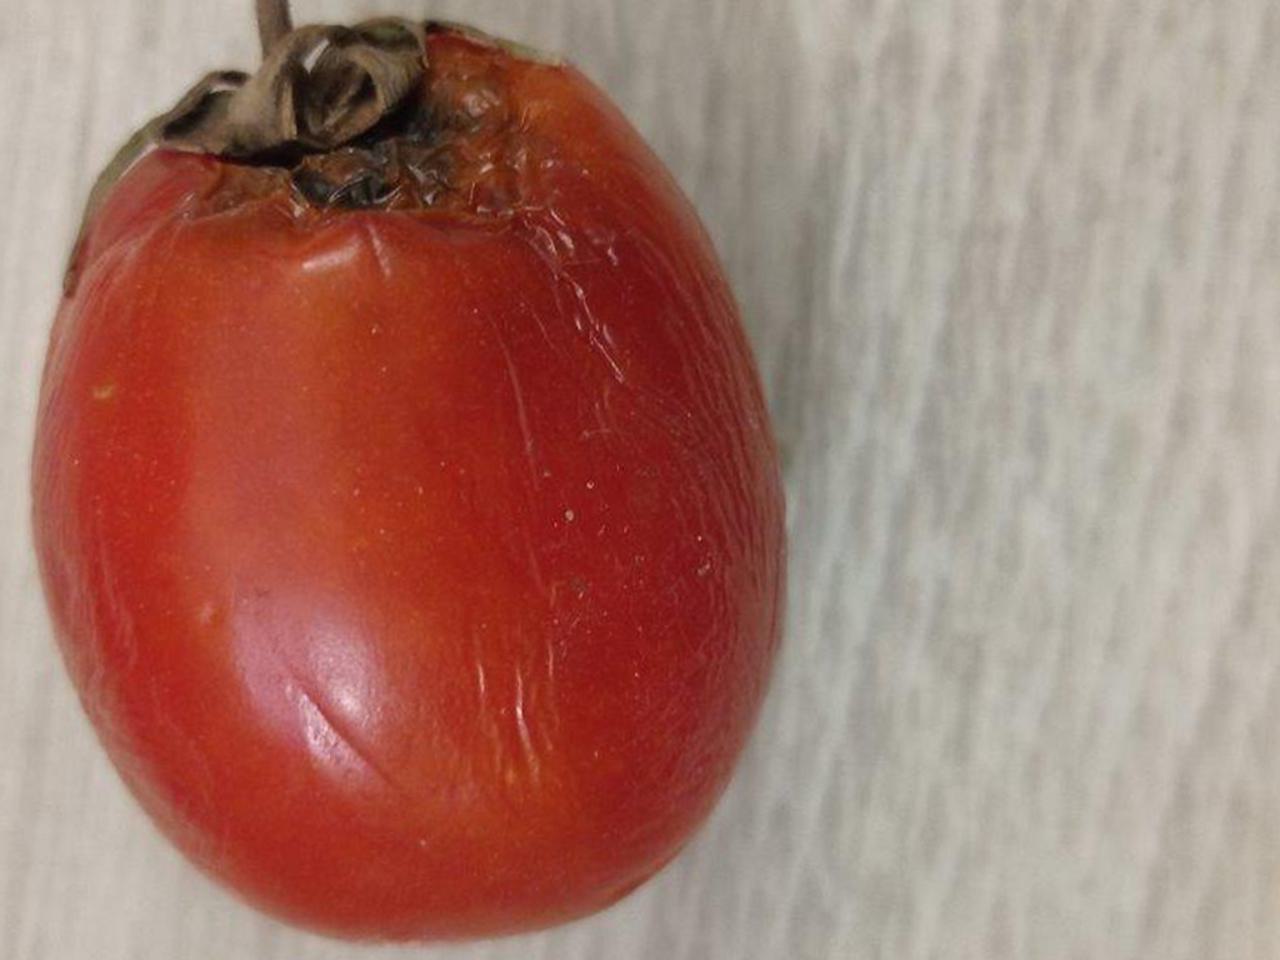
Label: Rotten